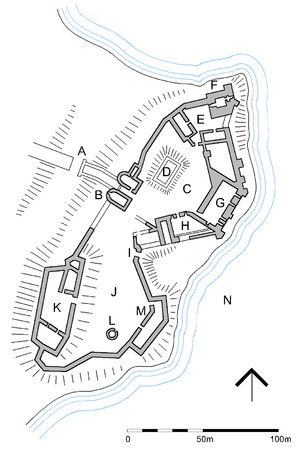
Urquhart Castle
Oversigtstegning over slottet. C = Nether Bailey, J = Upper bailey og F = Grant Tower.
Urquhart Castle er et slot, der ligger ud til den skotske sø Loch Ness i det skotske højland. Slottet ligger på vejen A82 21 km sydvest for Inverness og 2 km øst for landsbyen Drumnadrochit.